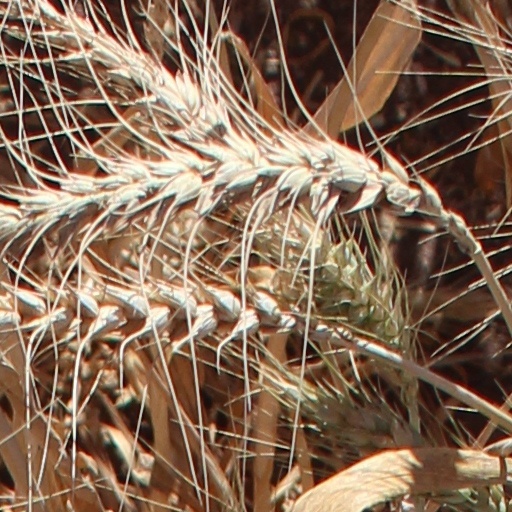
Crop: wheat